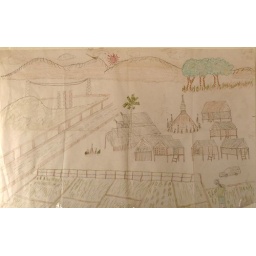
Child's drawing on wall of a school in Kham District in Xiengkhouang, showing village life. Only one car in the drawing!